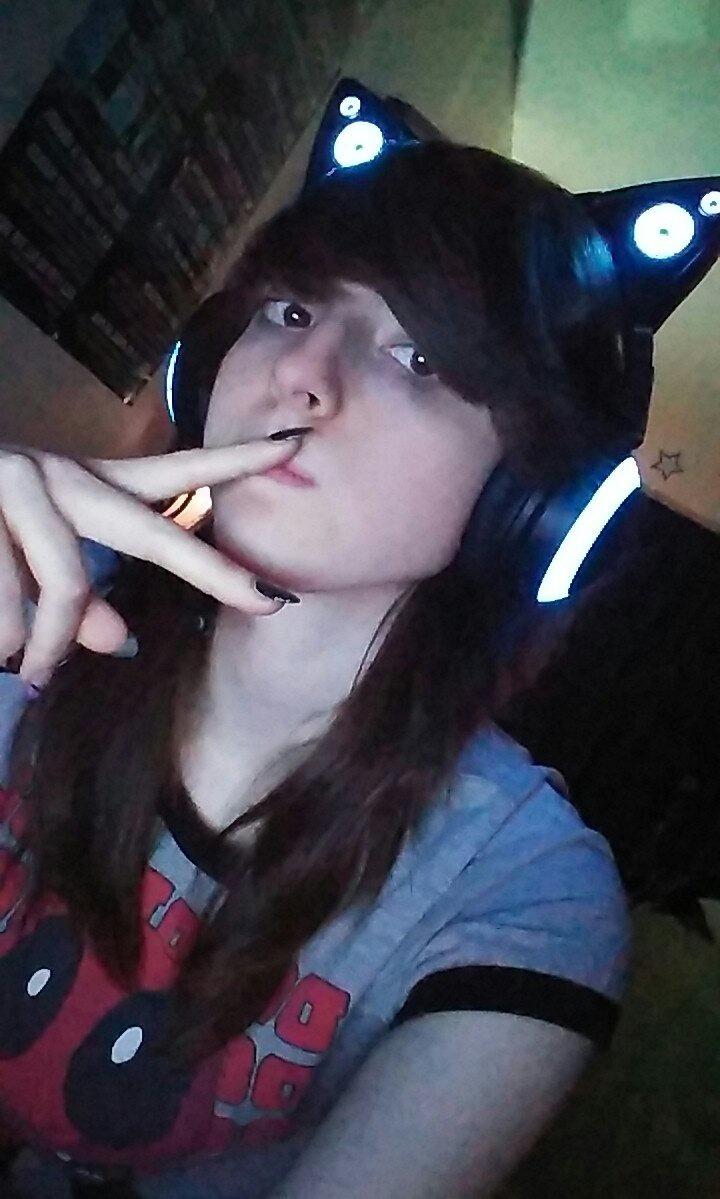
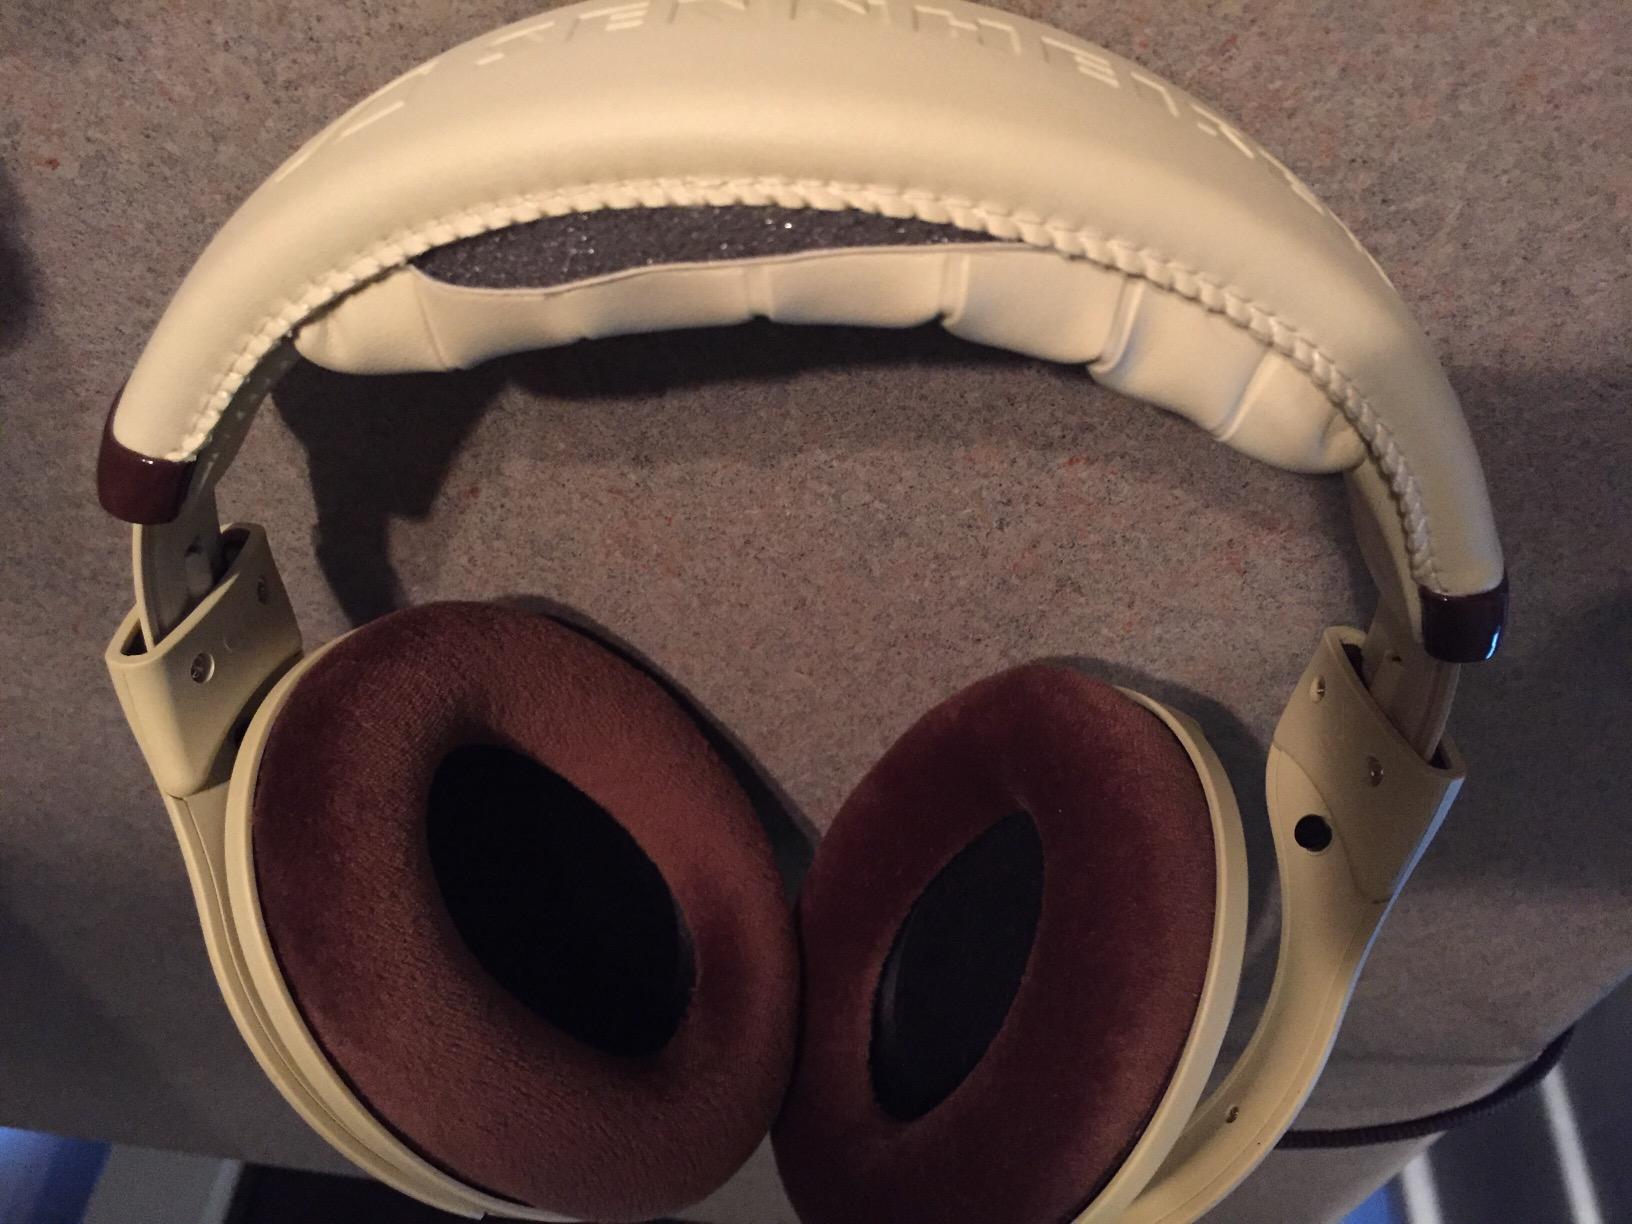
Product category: headphones
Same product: no